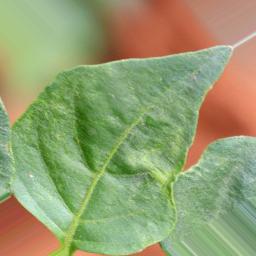
Label: healthy